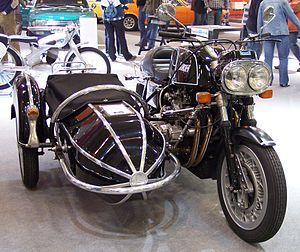
Münch est une marque de motos allemande.